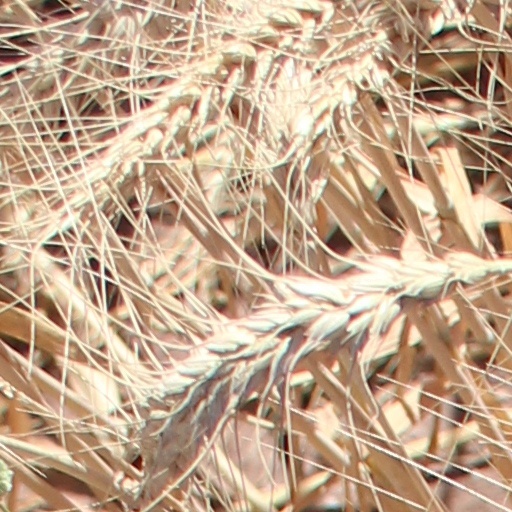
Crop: wheat